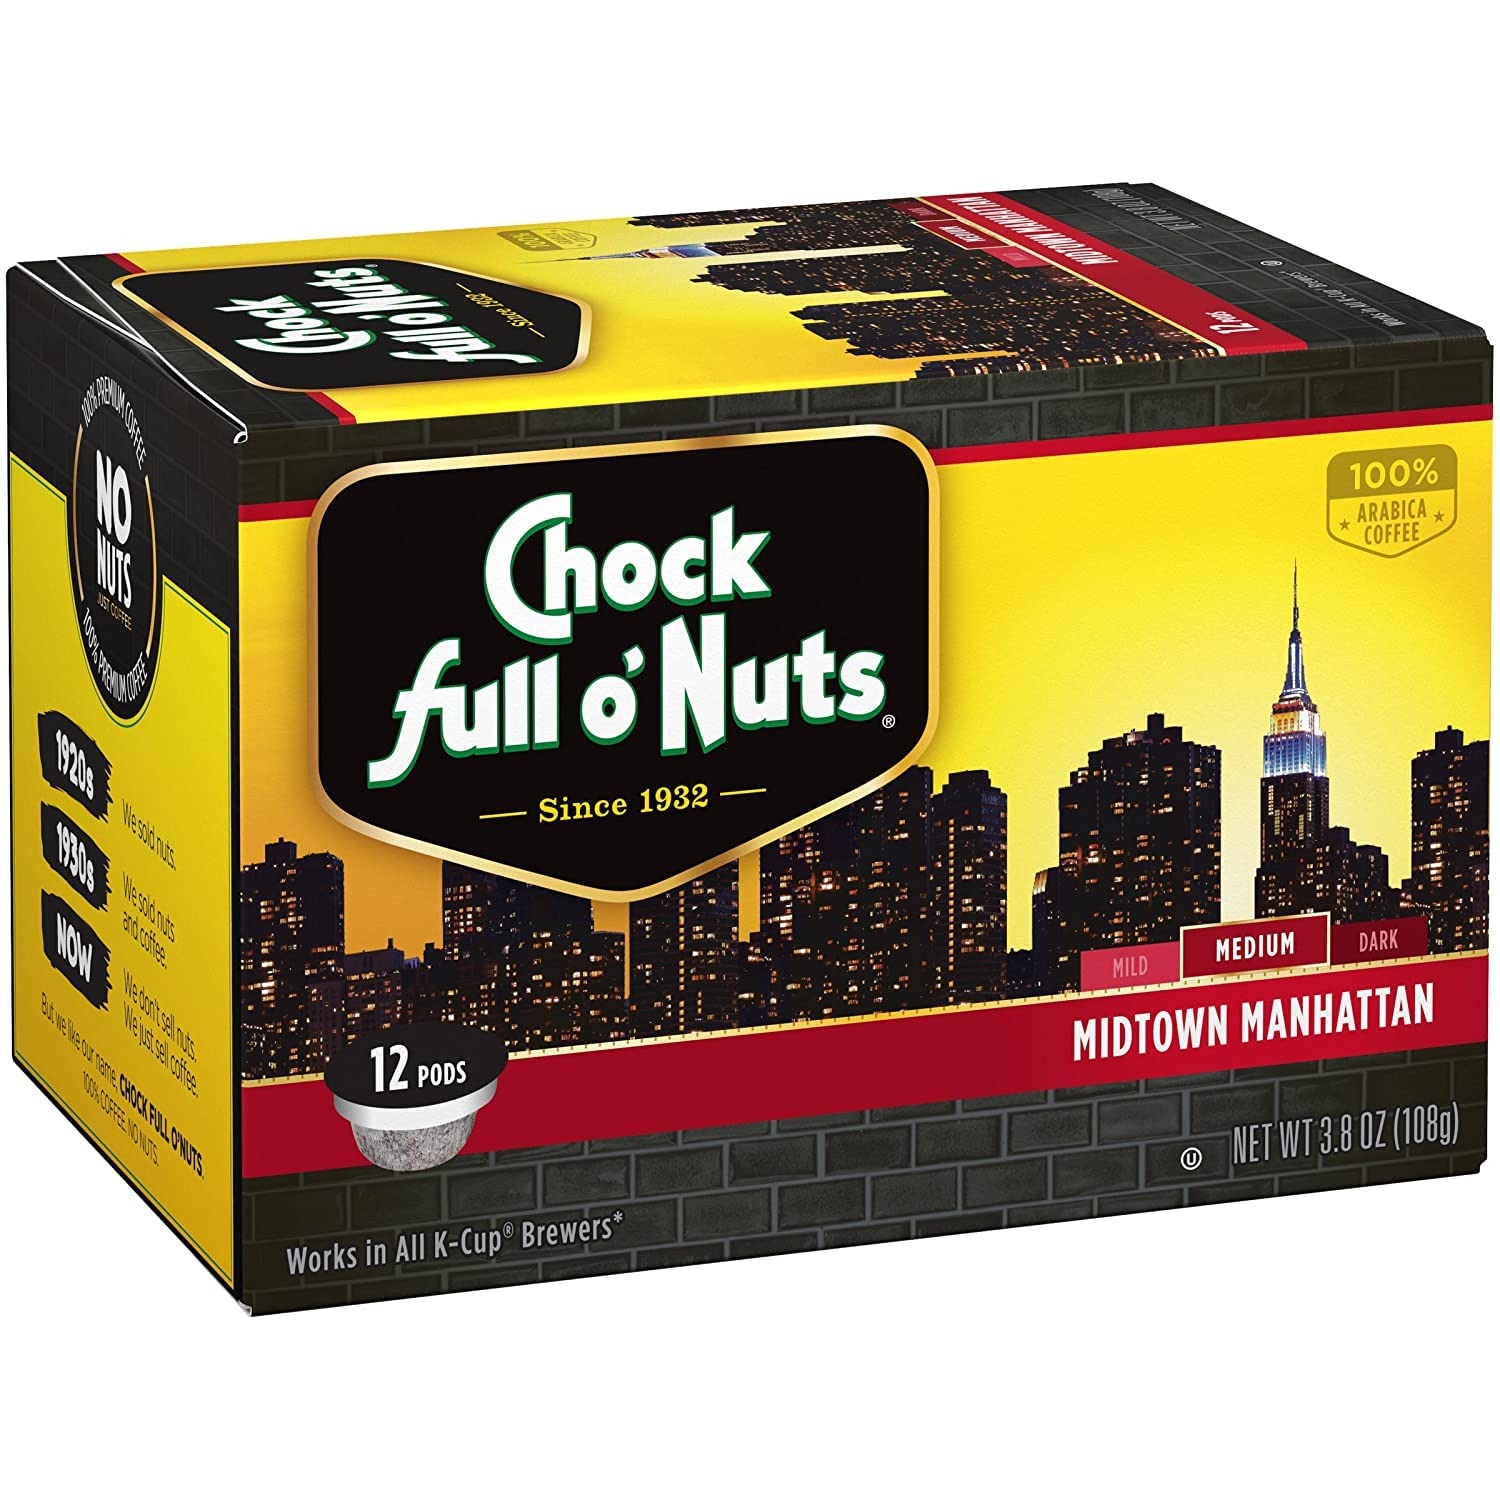
Item Name: Chock Full o'Nuts Manhattan Medium Roast, K-Cup Coffee Pods (3.8 Ounce (Pack of 1), Midtown Manhattan)
Bullet Point 1: ARABICA COFFEE - Chock Full o’Nuts single serve coffee cups are a rich blend of Arabica coffee beans that have been roasted to perfection. Each cup delivers a delicious flavor and the unmistakable aroma of Chock Full o’Nuts.
Bullet Point 2: MEDIUM ROAST – Perfectly blended to keep you energized throughout the day. This stronger medium roast delivers a unique bold flavor that is smooth, silky and not overpowering.
Bullet Point 3: COMPATIBLE – Filter Cup, our single-serve coffee pod, is the convenient way to enjoy a fresh-tasting delicious and aromatic single cup of coffee.
Bullet Point 4: 30% LESS PLASTIC - Our unique mesh coffee pod design uses 30% less plastic than traditional single-serve pods without compromising fresh taste and aroma. The pods come in a resealable package that keeps coffee fresher longer.
Bullet Point 5: BREWING COFFEE SINCE 1932 – From the first shop in New York City to the homes of coffee lovers worldwide, Chock Full o’Nuts has been the trusted name in perfectly roasted “heavenly” coffee for almost 100 years.
Product Description: Since 1932, coffee lovers have been starting their day with Chock Full o’Nuts. The delicious fresh brewed taste and the wonderful aroma of our Midtown Manhattan Medium Roast single-serve coffee is perfectly blended to keep you energized throughout the day. Keep up with the pace of New York City with this stronger medium roast that is full of flavor without any bitterness. Midtown Manhattan Medium Roast is made from premium 100% Arabica coffee beans that are hand-selected from the finest growing regions in Colombia.
Value: 3.8
Unit: Ounce

Price: 11.72